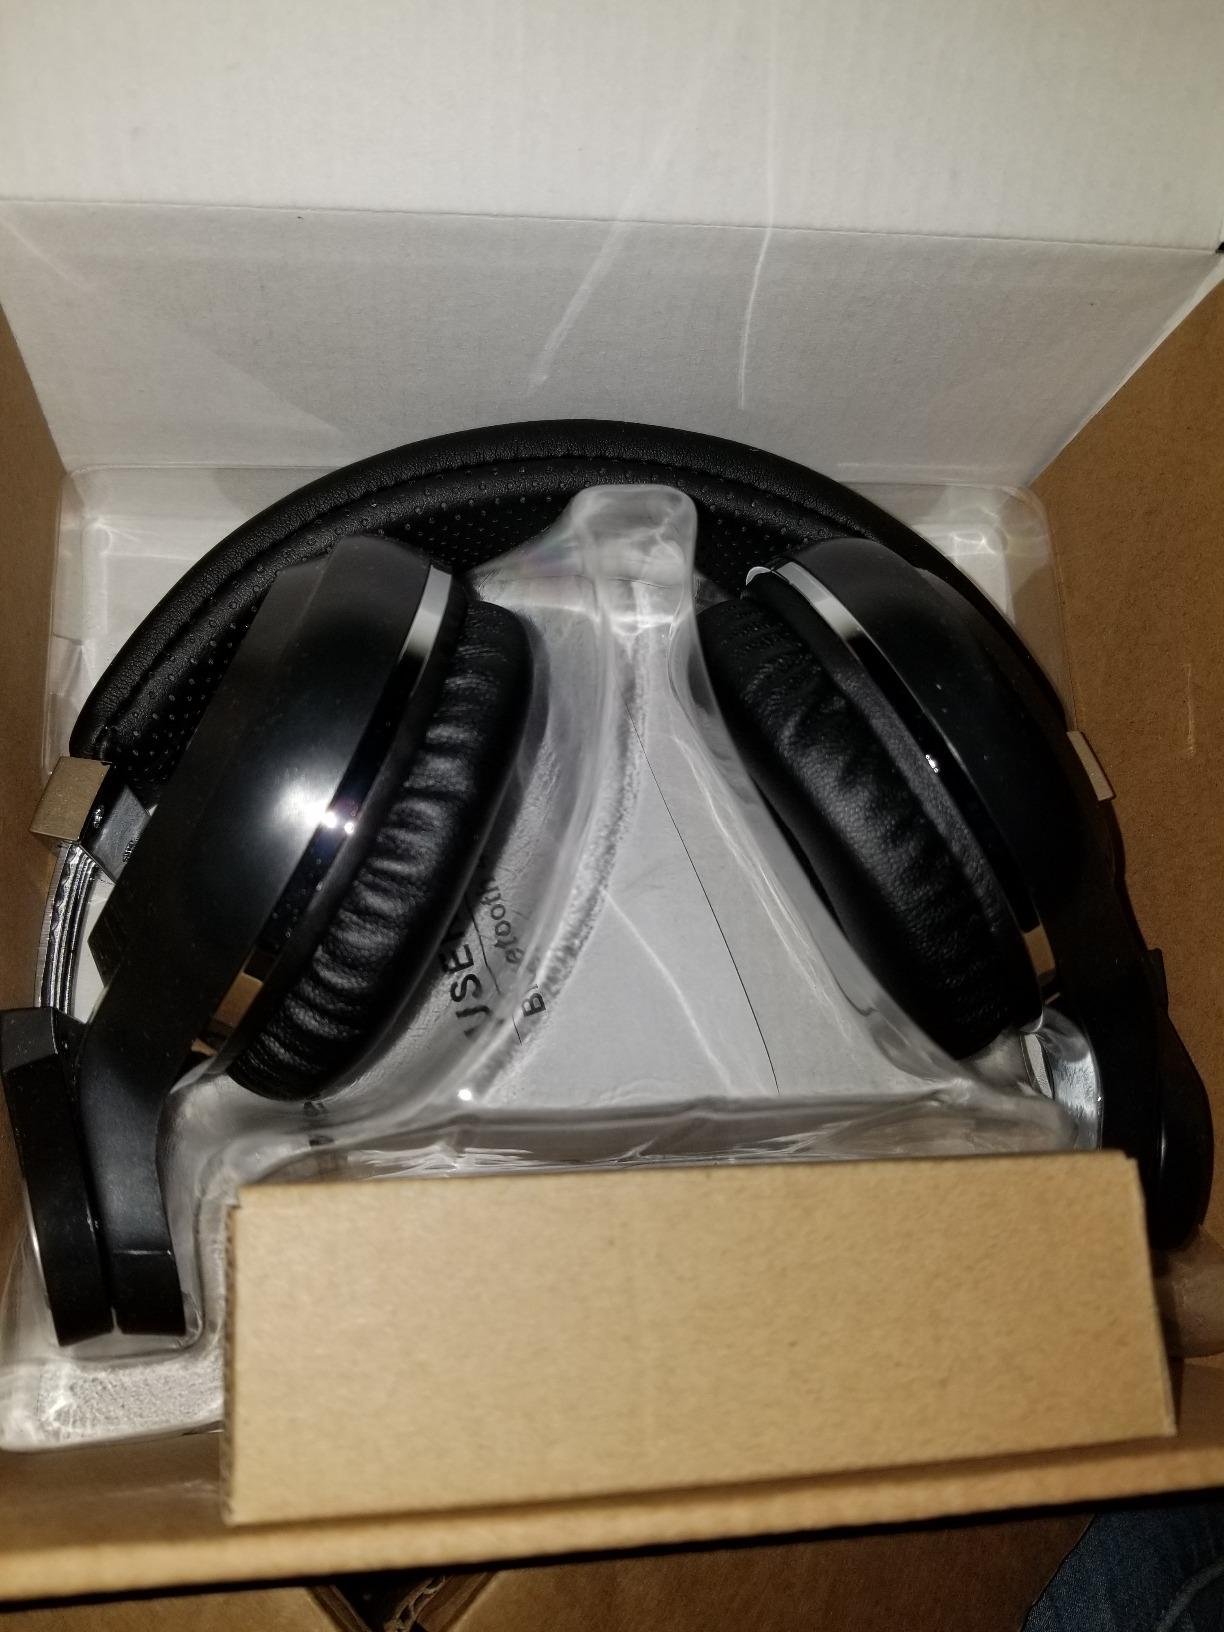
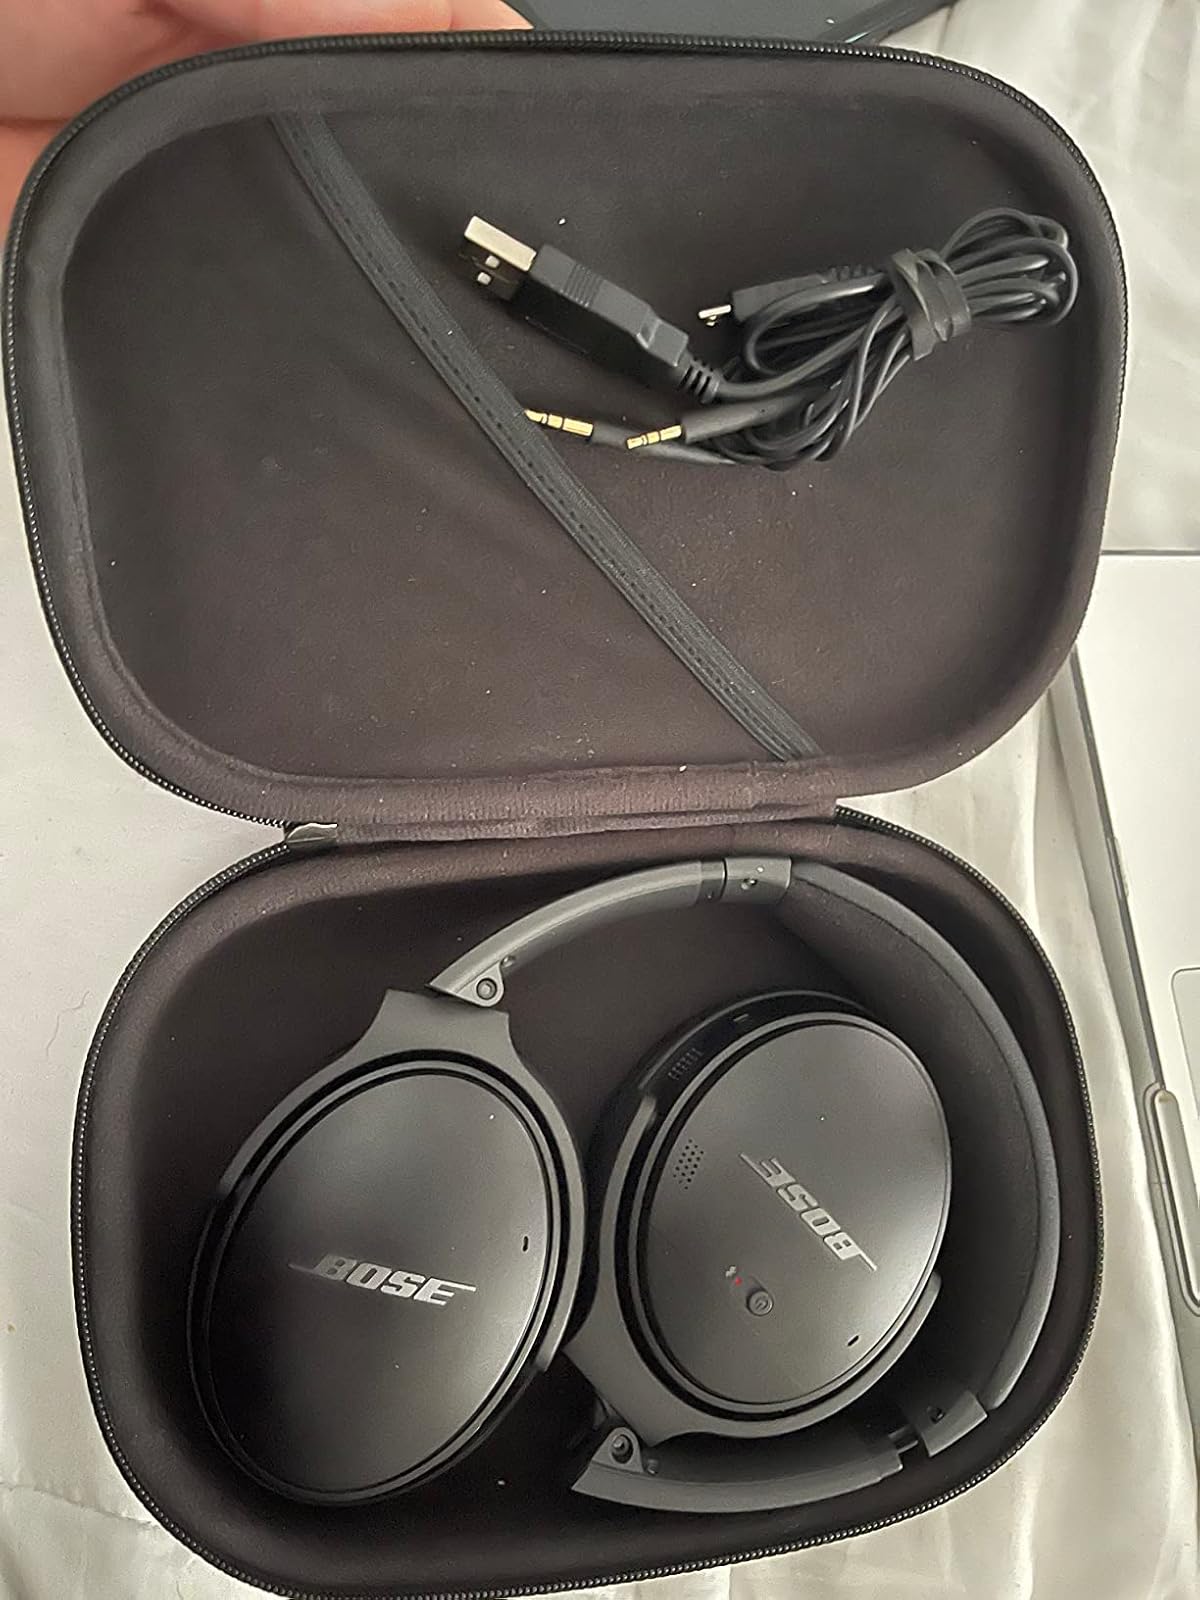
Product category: headphones
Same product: no